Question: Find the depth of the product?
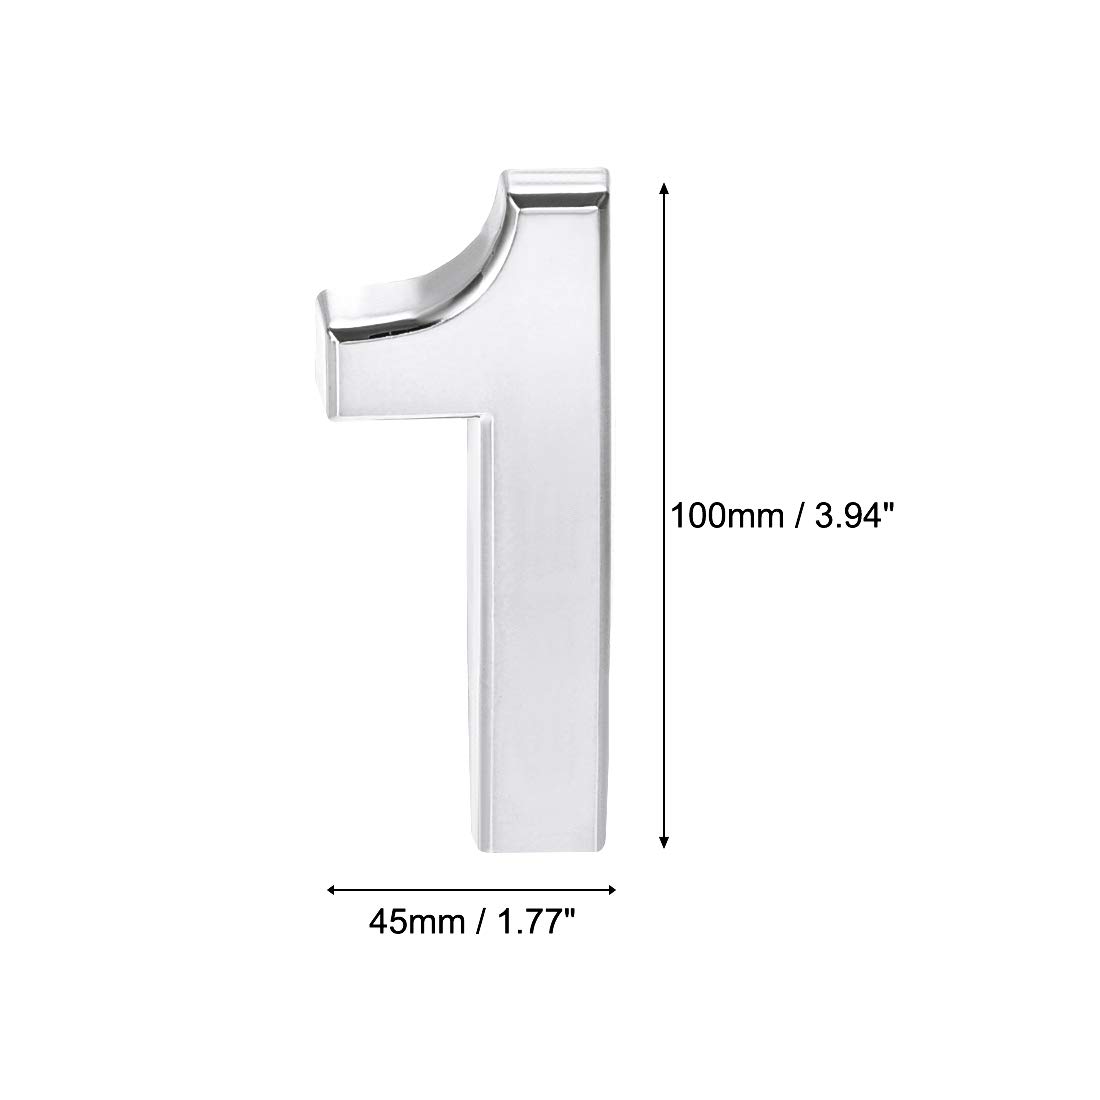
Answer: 100.0 millimetre